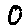
Label: 0